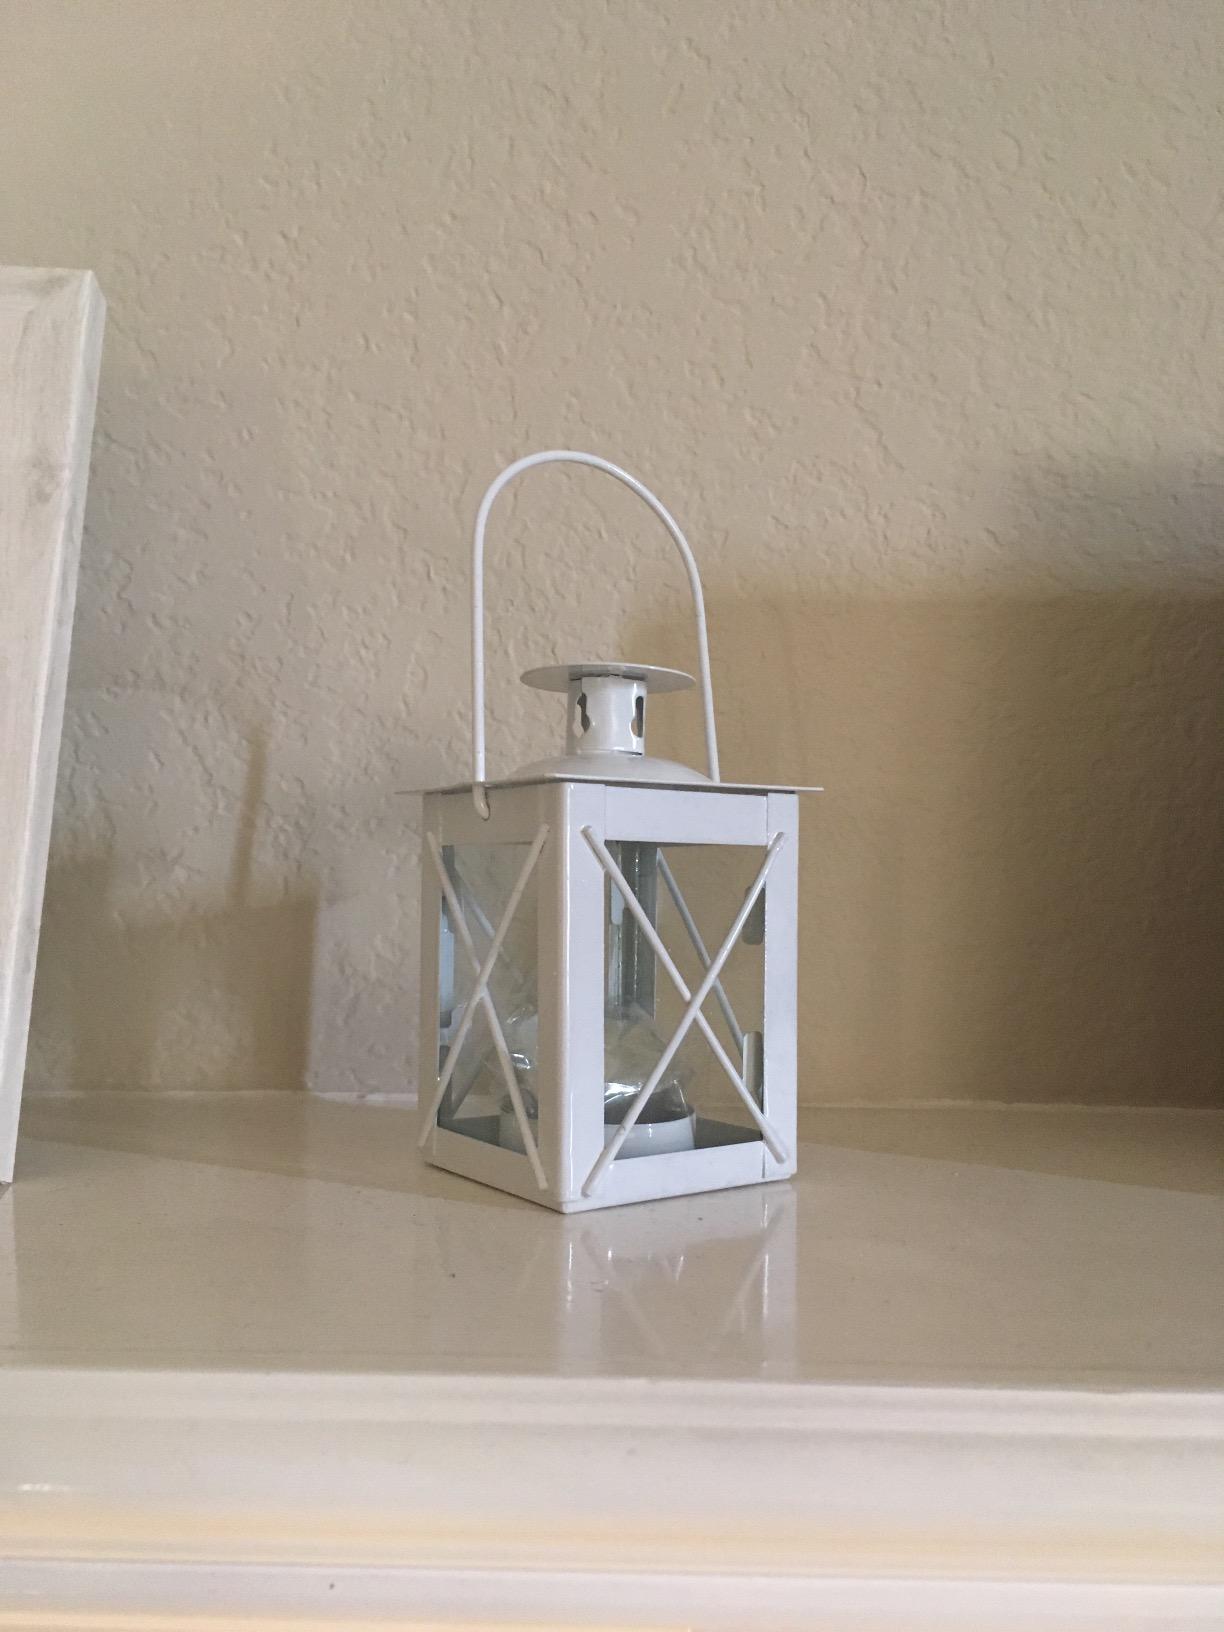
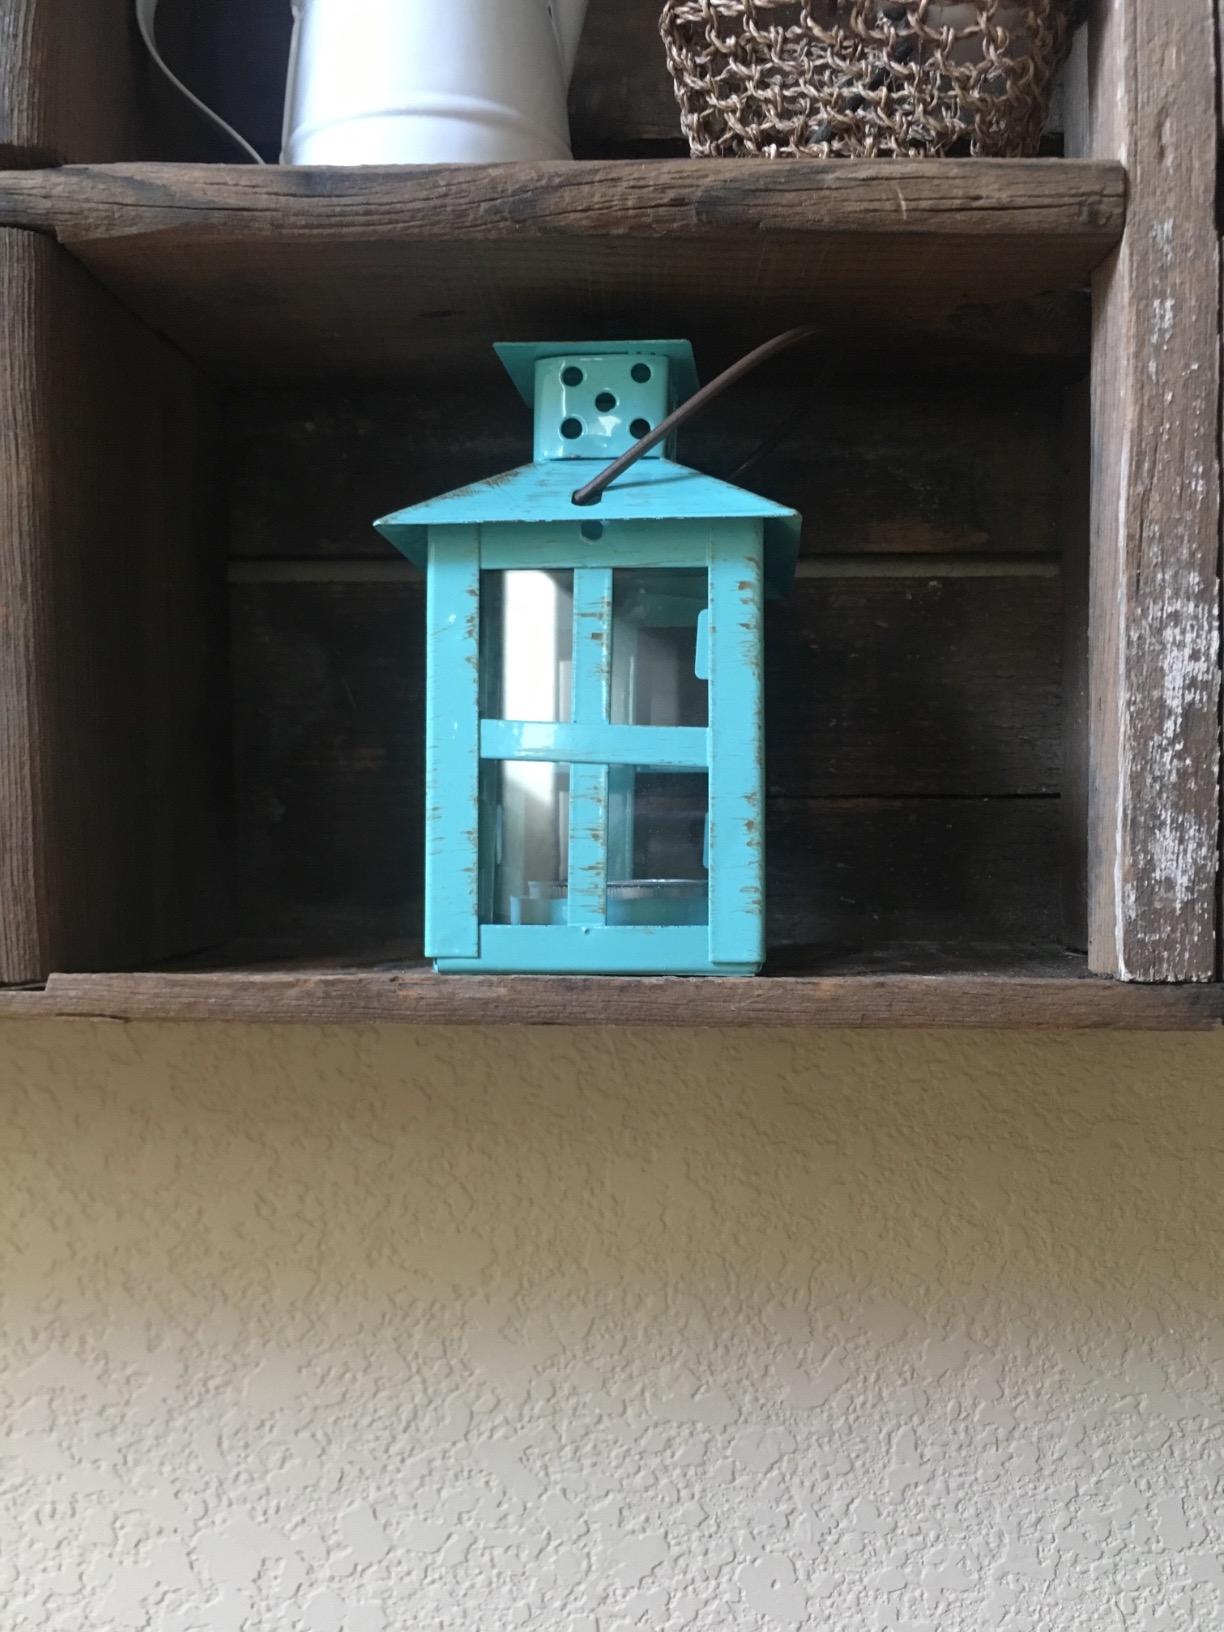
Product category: lantern
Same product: no